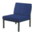
Label: chair